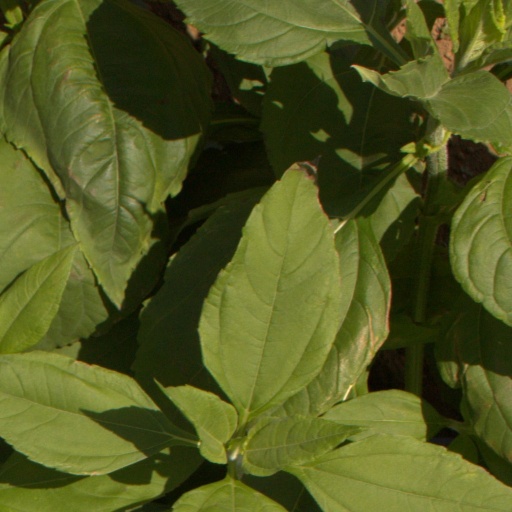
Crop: Jerusalem artichoke